Samuel F. Nixon

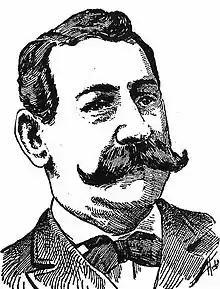

Samuel F. Nixon, born Samuel Frederic Nirdlinger (13 October 1848 – 13 November 1918) was an American theater owner.